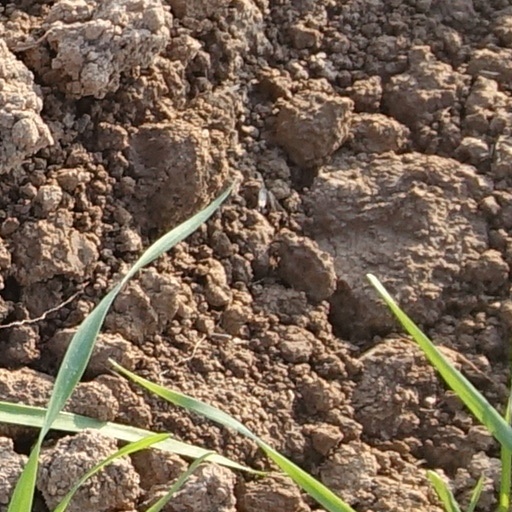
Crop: wheat